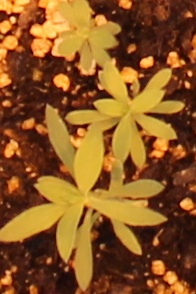
Label: Kochia